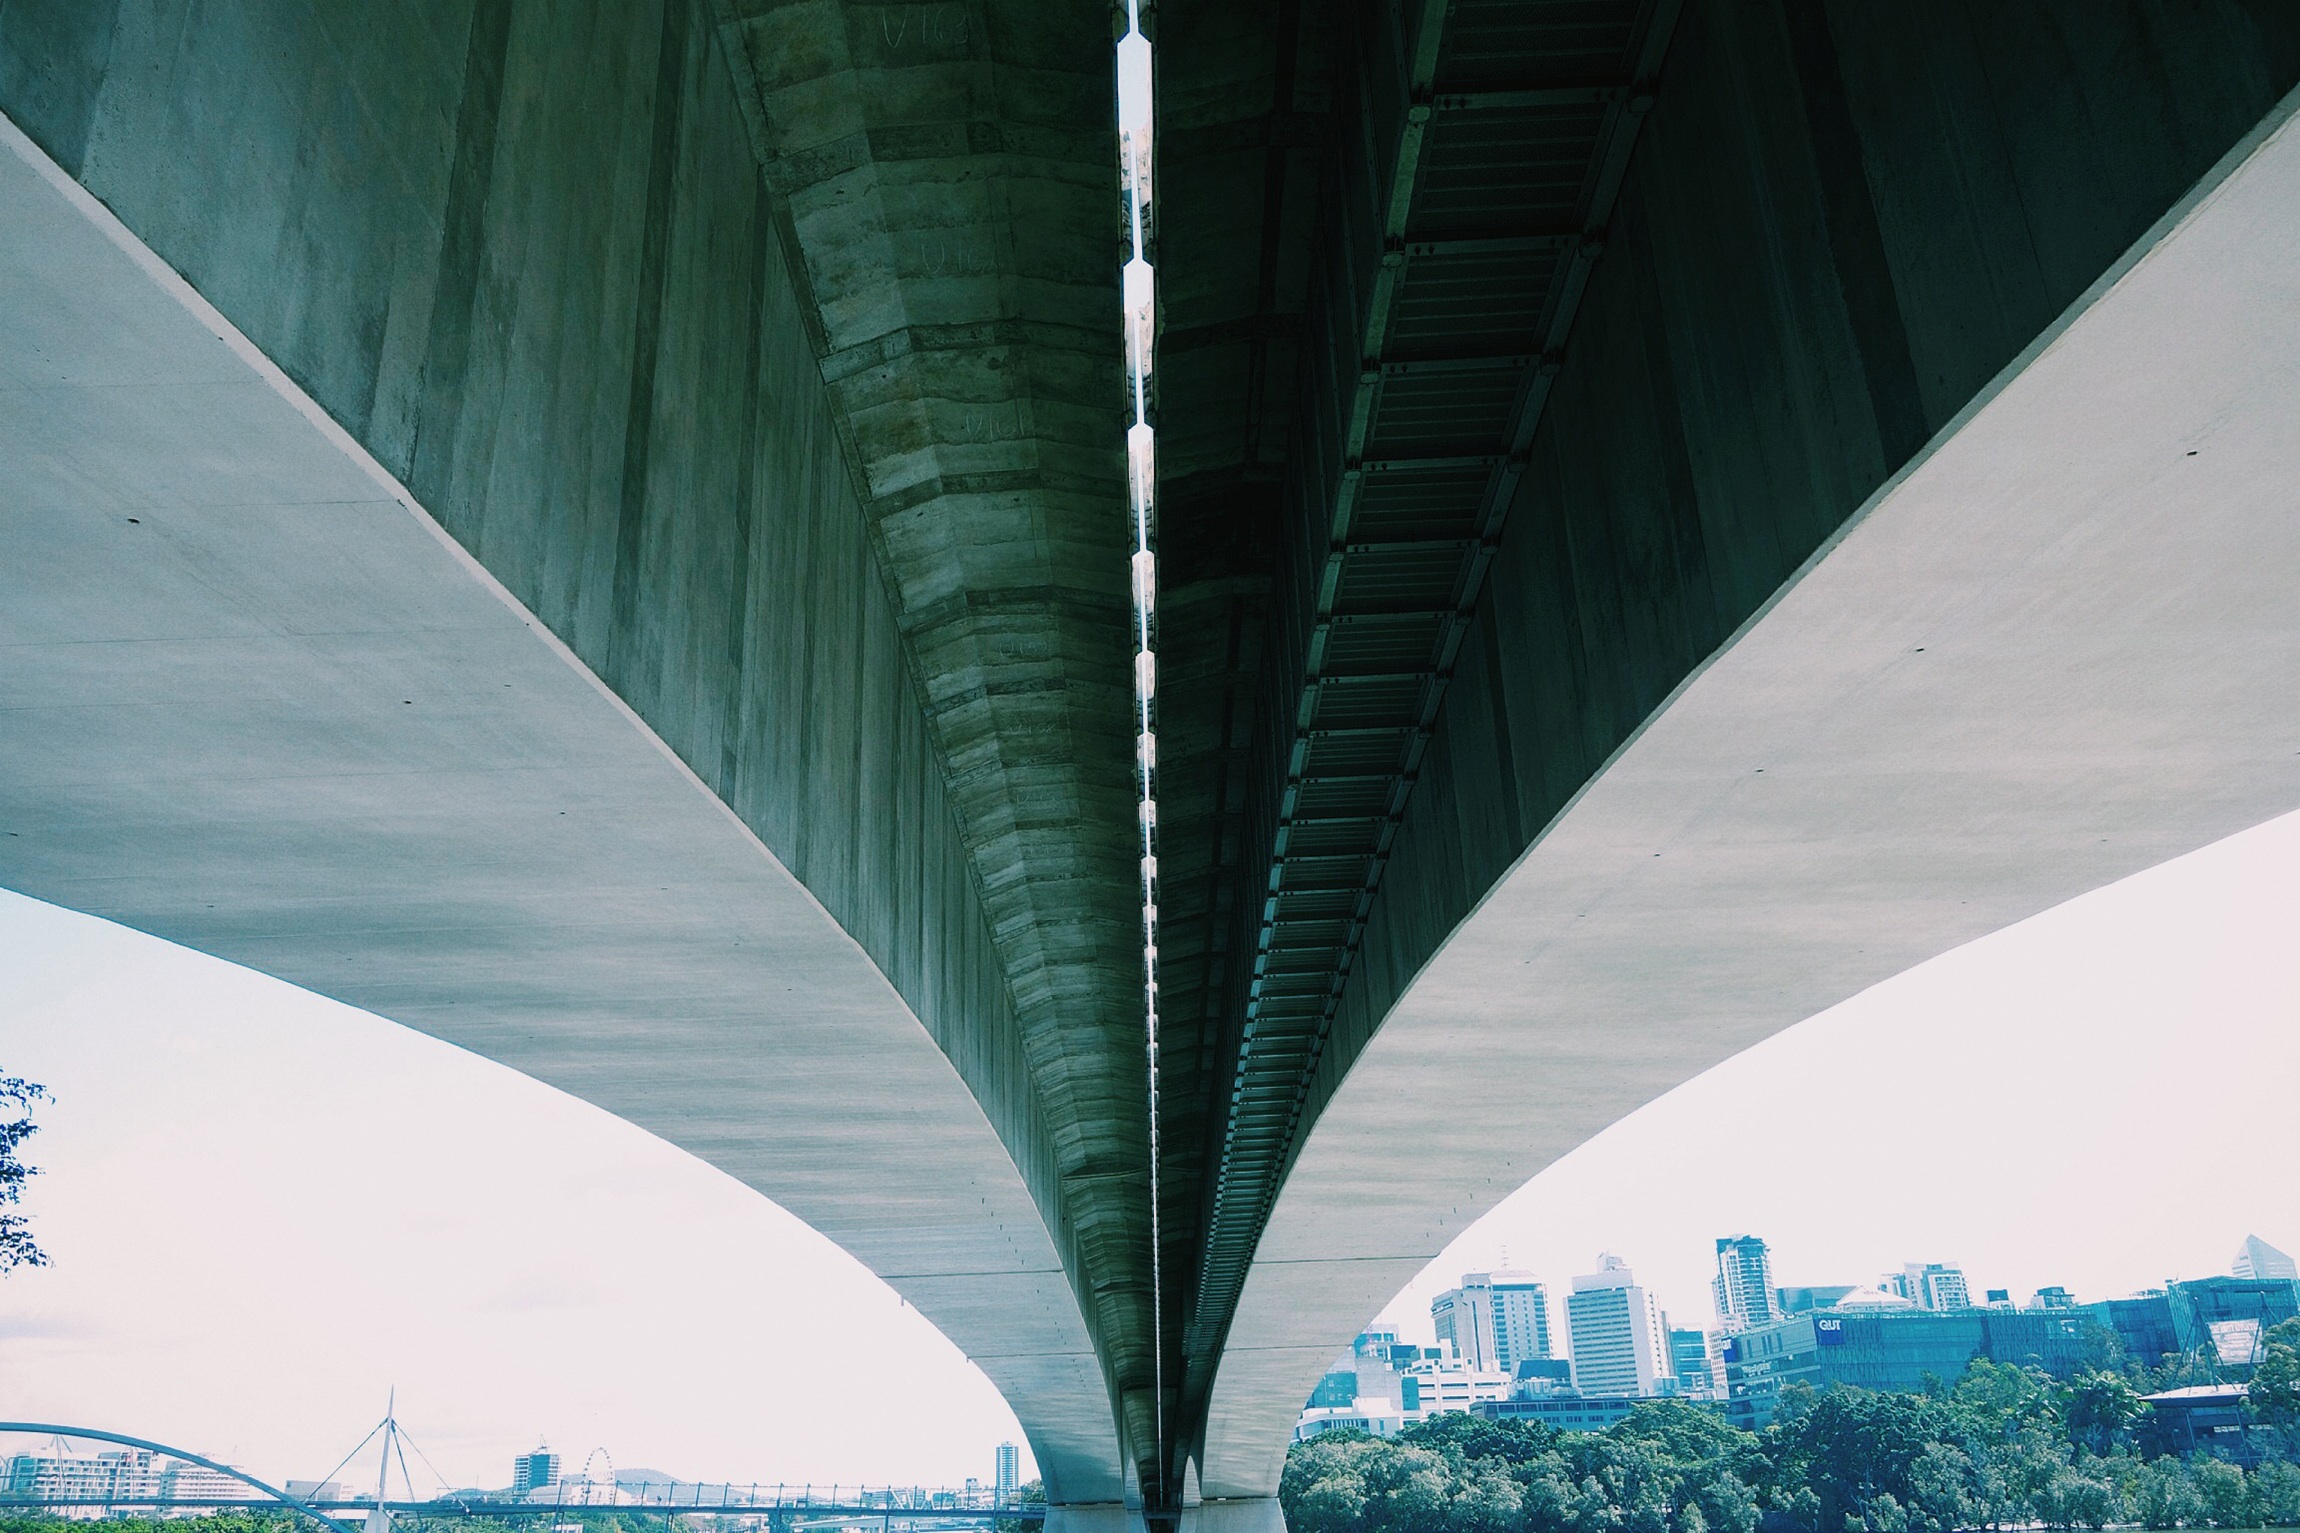
architecture, structure, bridge, sunlight, city, skyscraper, arch, line, reflection, landmark, symmetry, connection, shape, atmosphere of earth